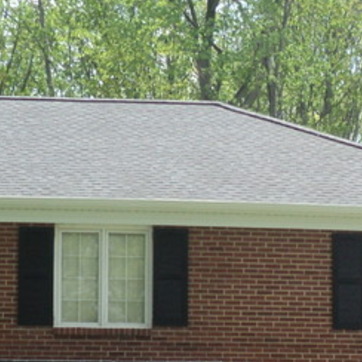
Material: other